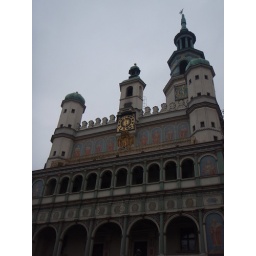
06 - The crazy big clock tower thing in the middle of the square